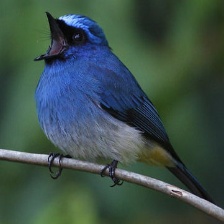
Species: INDIGO FLYCATCHER
Scientific name: EUMYIAS INDIGO